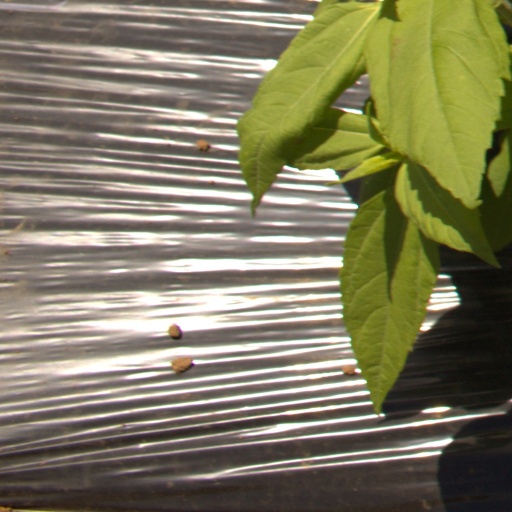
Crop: Jerusalem artichoke